Amantes (tribe)

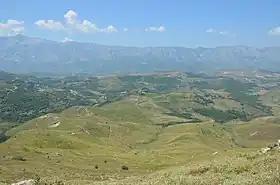
View of the landscape surrounding Amantia.

The Amantes (alternatively attested in primary sources, as Amantieis or Amantini; or Αμαντιεῖς) were an ancient tribe located in the inland area of the Bay of Vlora north of the Ceraunian Mountains and south of Apollonia, in southern Illyria near the boundary with Epirus, nowadays modern Albania. A site of their location has been identified with the archaeological settlement of Amantia, placed above the river Vjosë/Aoos. Amantia is considered to have been their main settlement. The Amantes also inhabited in the area of an ancient sanctuary of the eternal fire called "Nymphaion".